Catherine da Costa

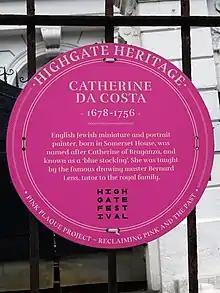

Catherine Rachel Mendes was the eldest daughter of Fernando and Isabel Mendes, Portuguese Jews who had fled the Spanish Inquisition and married in London. Her father was doctor to both King Charles II and Queen consort Catherine of Braganza, having converted to Roman Catholicism. Catherine Mendes was baptized at Somerset House (but given the Jewish name of Rachel) and Catherine of Braganza became her godmother.